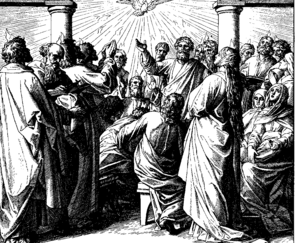
Gravure en bois pour «Die Bibel in Bildern», 1860."